Oba Chandler

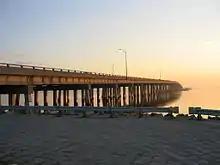
Courtney Campbell Causeway from the Clearwater side of the bridge where the bodies were found

On May 26, 1989, Joan "Jo" Rogers, 36, and her daughtersMichelle, 17, and Christe, 14left their family dairy farm in Willshire, Ohio, for a vacation in Florida. It was the first time they had left their home state. Authorities believe Joan became lost on June 1 during the return drive from Orlando to Willshire, and had decided to take an extra vacation day in Tampa. While looking for their hotel they encountered Chandler, who gave them directions and offered to meet them again later to take them on a sunset cruise of Tampa Bay.